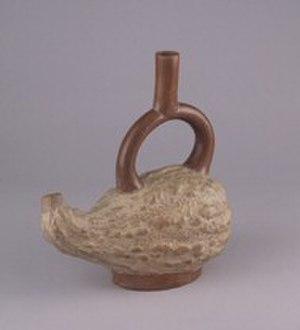
Le musée Larco est l’un des principaux musées de Lima. Fondé par l'archéologue péruvien Rafael Larco Hoyle, il présente de nombreuses pièces d’art précolombien. Principalement connu pour sa collection mochica, sa collection de plus de 45 000 œuvres de nature variée couvre près de 4 000 ans d’histoire et de nombreuses cultures, notamment cupisnique, lambayeque, virú, chimú et inca. Le musée Larco est aussi l’un des rares musées au monde à ouvrir les portes de son dépôt au public.